George Bodington

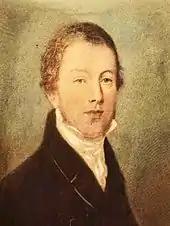
George Bodington in 1830

George Bodington (1799–1882) was a British general practitioner and pulmonary specialist.